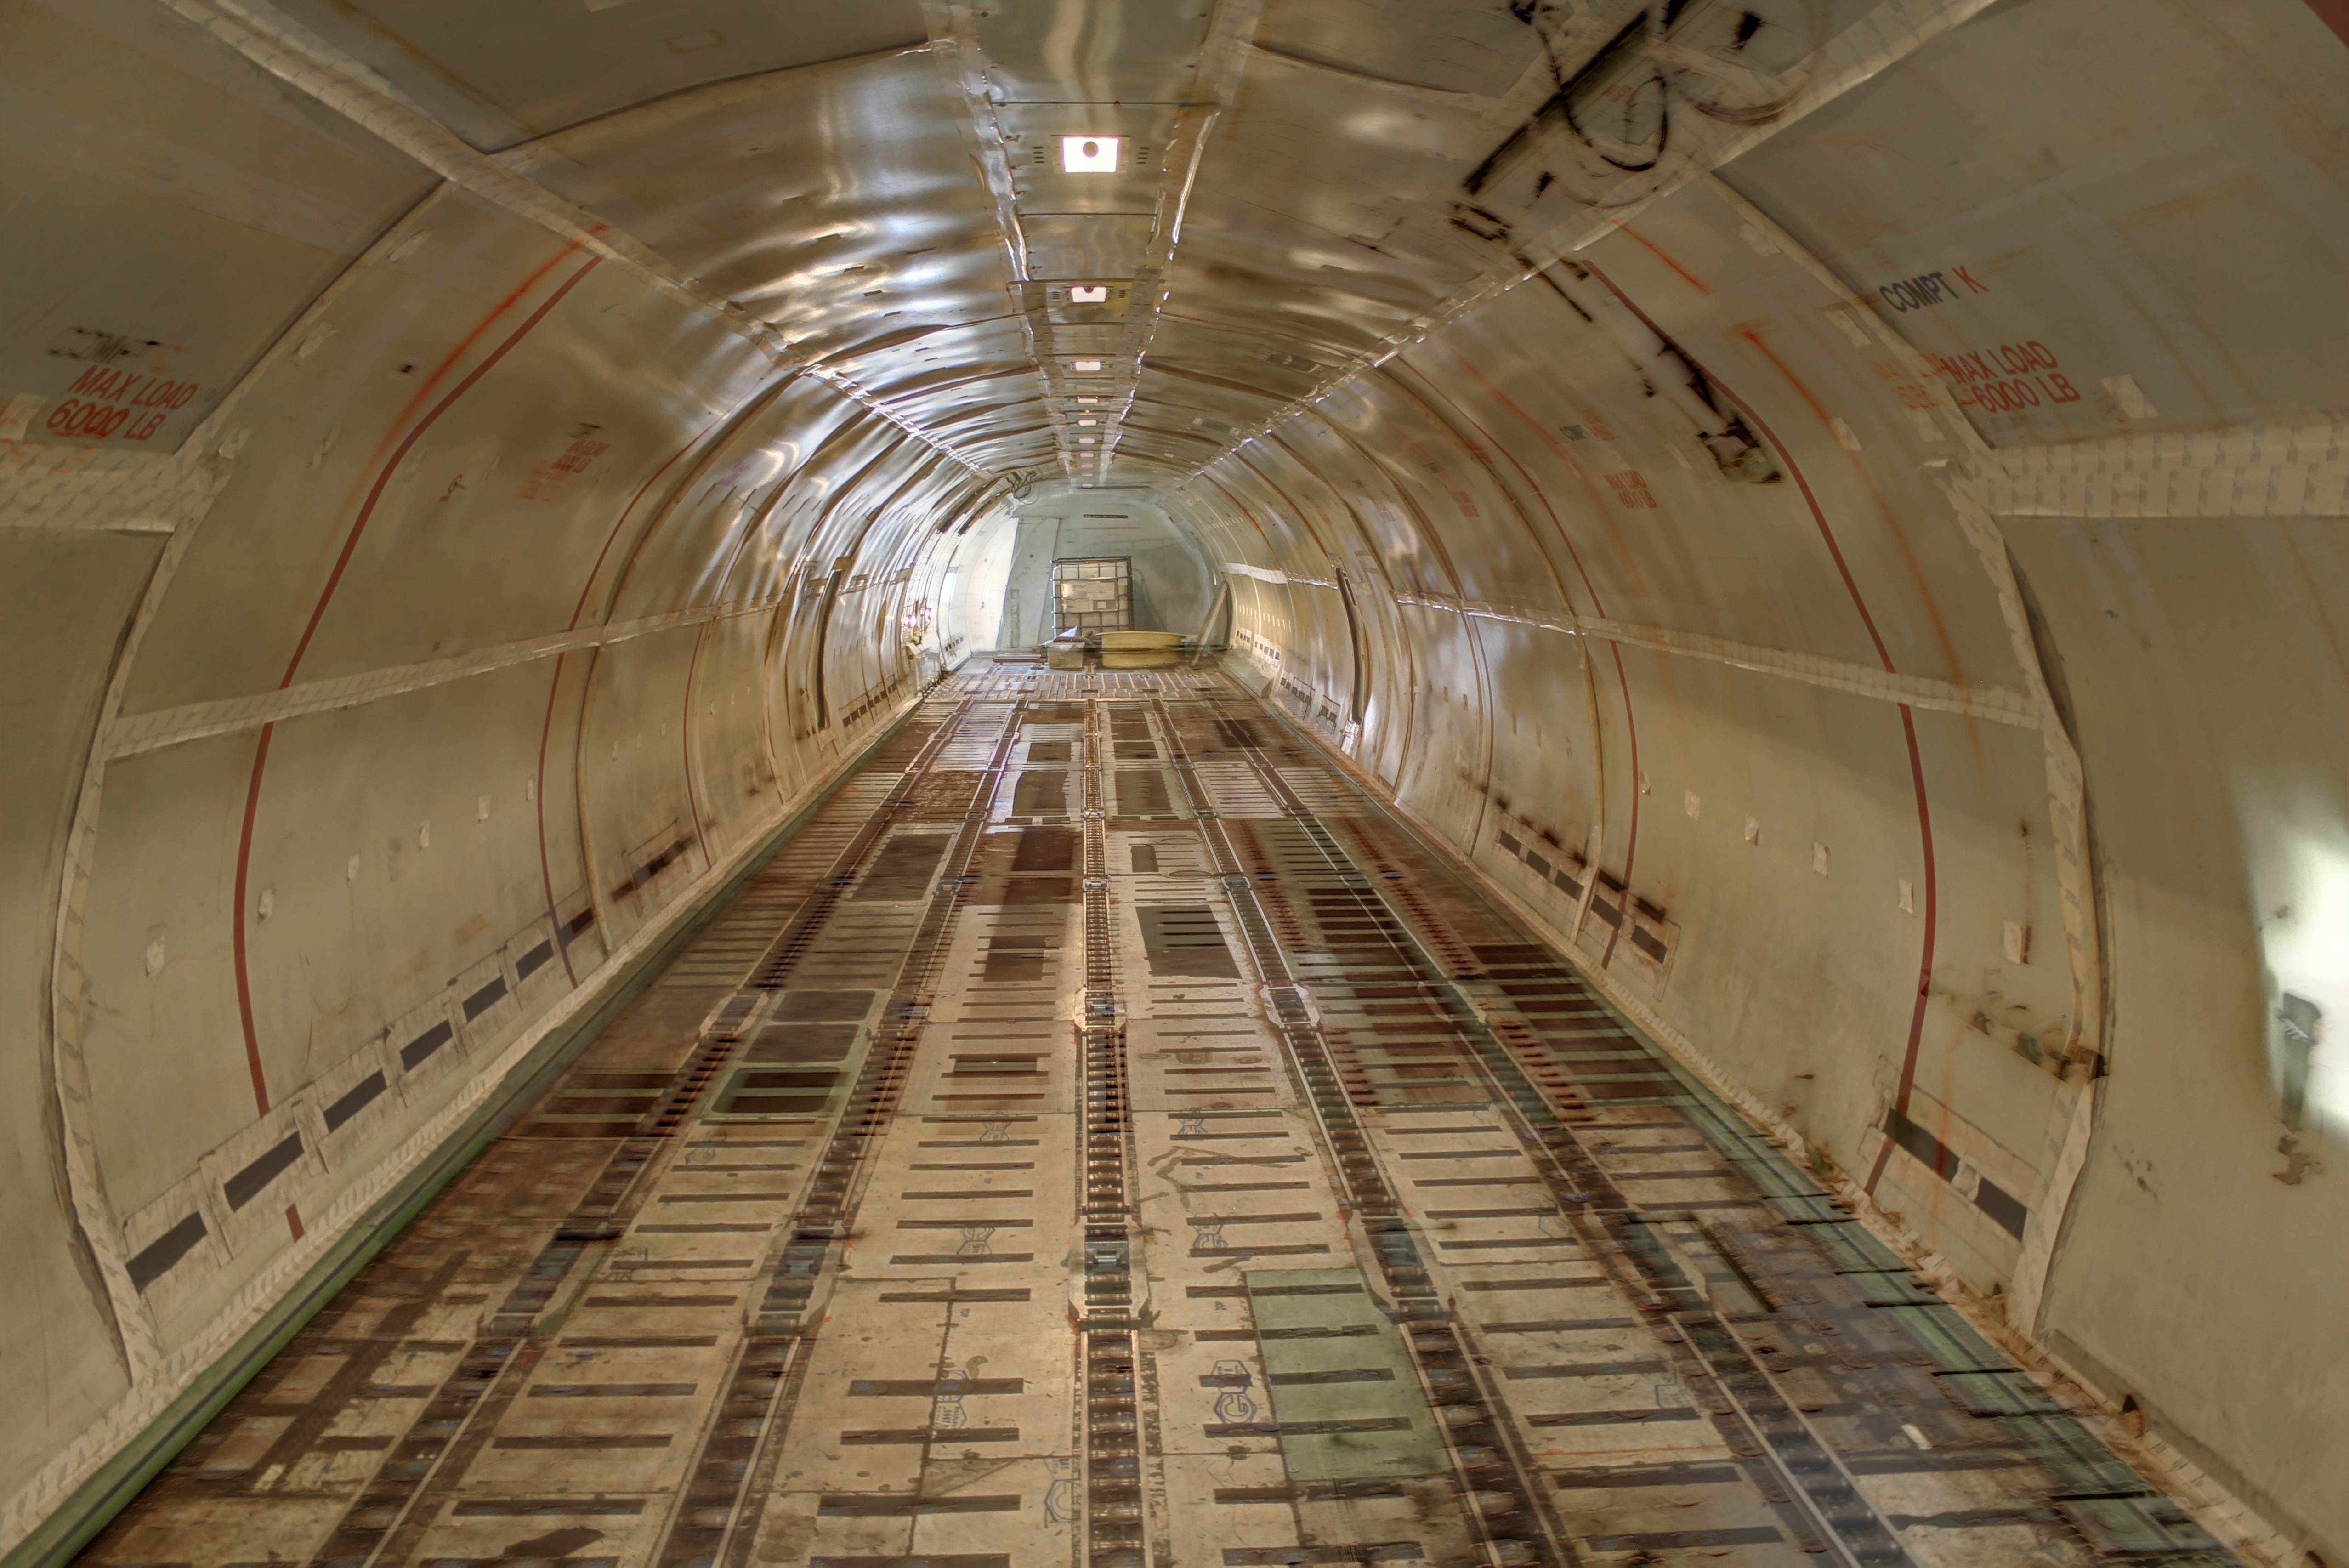
air, tunnel, airplane, plane, aircraft, subway, transportation, transport, freight, public transport, metro station, container, infrastructure, cargo, symmetry, shipping, loading, export, rapid transit, cargo bay